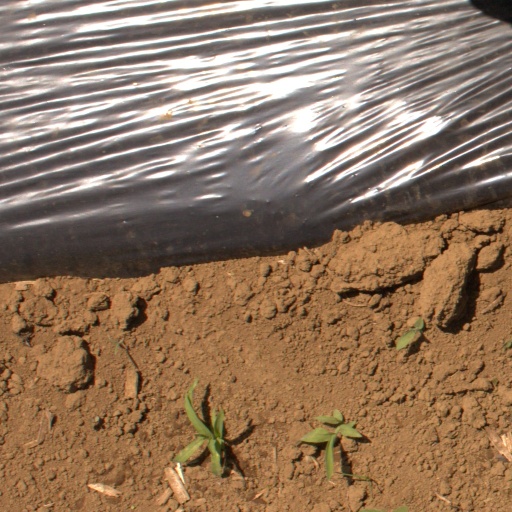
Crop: Jerusalem artichoke